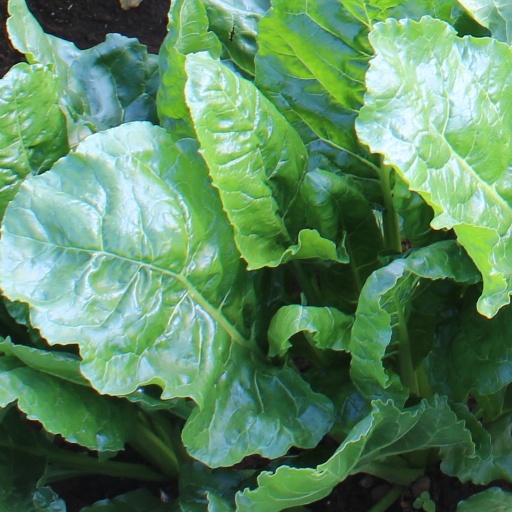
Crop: sugar beet